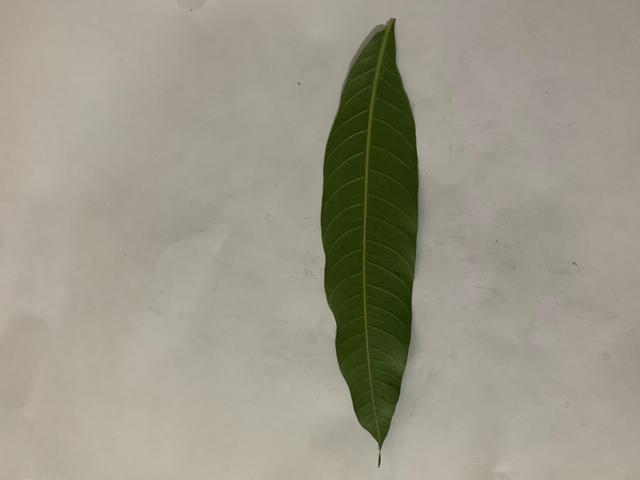
Mango leaf variety: Banana